Aiguille de Toule

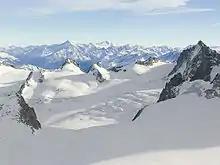
View from the Aiguille du Midi. Left to right: Grand Flambeau, Aiguille de Toule, Aiguilles d'Entrèves and Tour Ronde

The Aiguille de Toule is a mountain peak in the Mont Blanc massif of the Alps. Its summit is one of a number which form part of the mountainous frontier ridge between France and Italy which descends eastwards from Mont Blanc and continues towards the Grandes Jorasses and Mont Dolent.